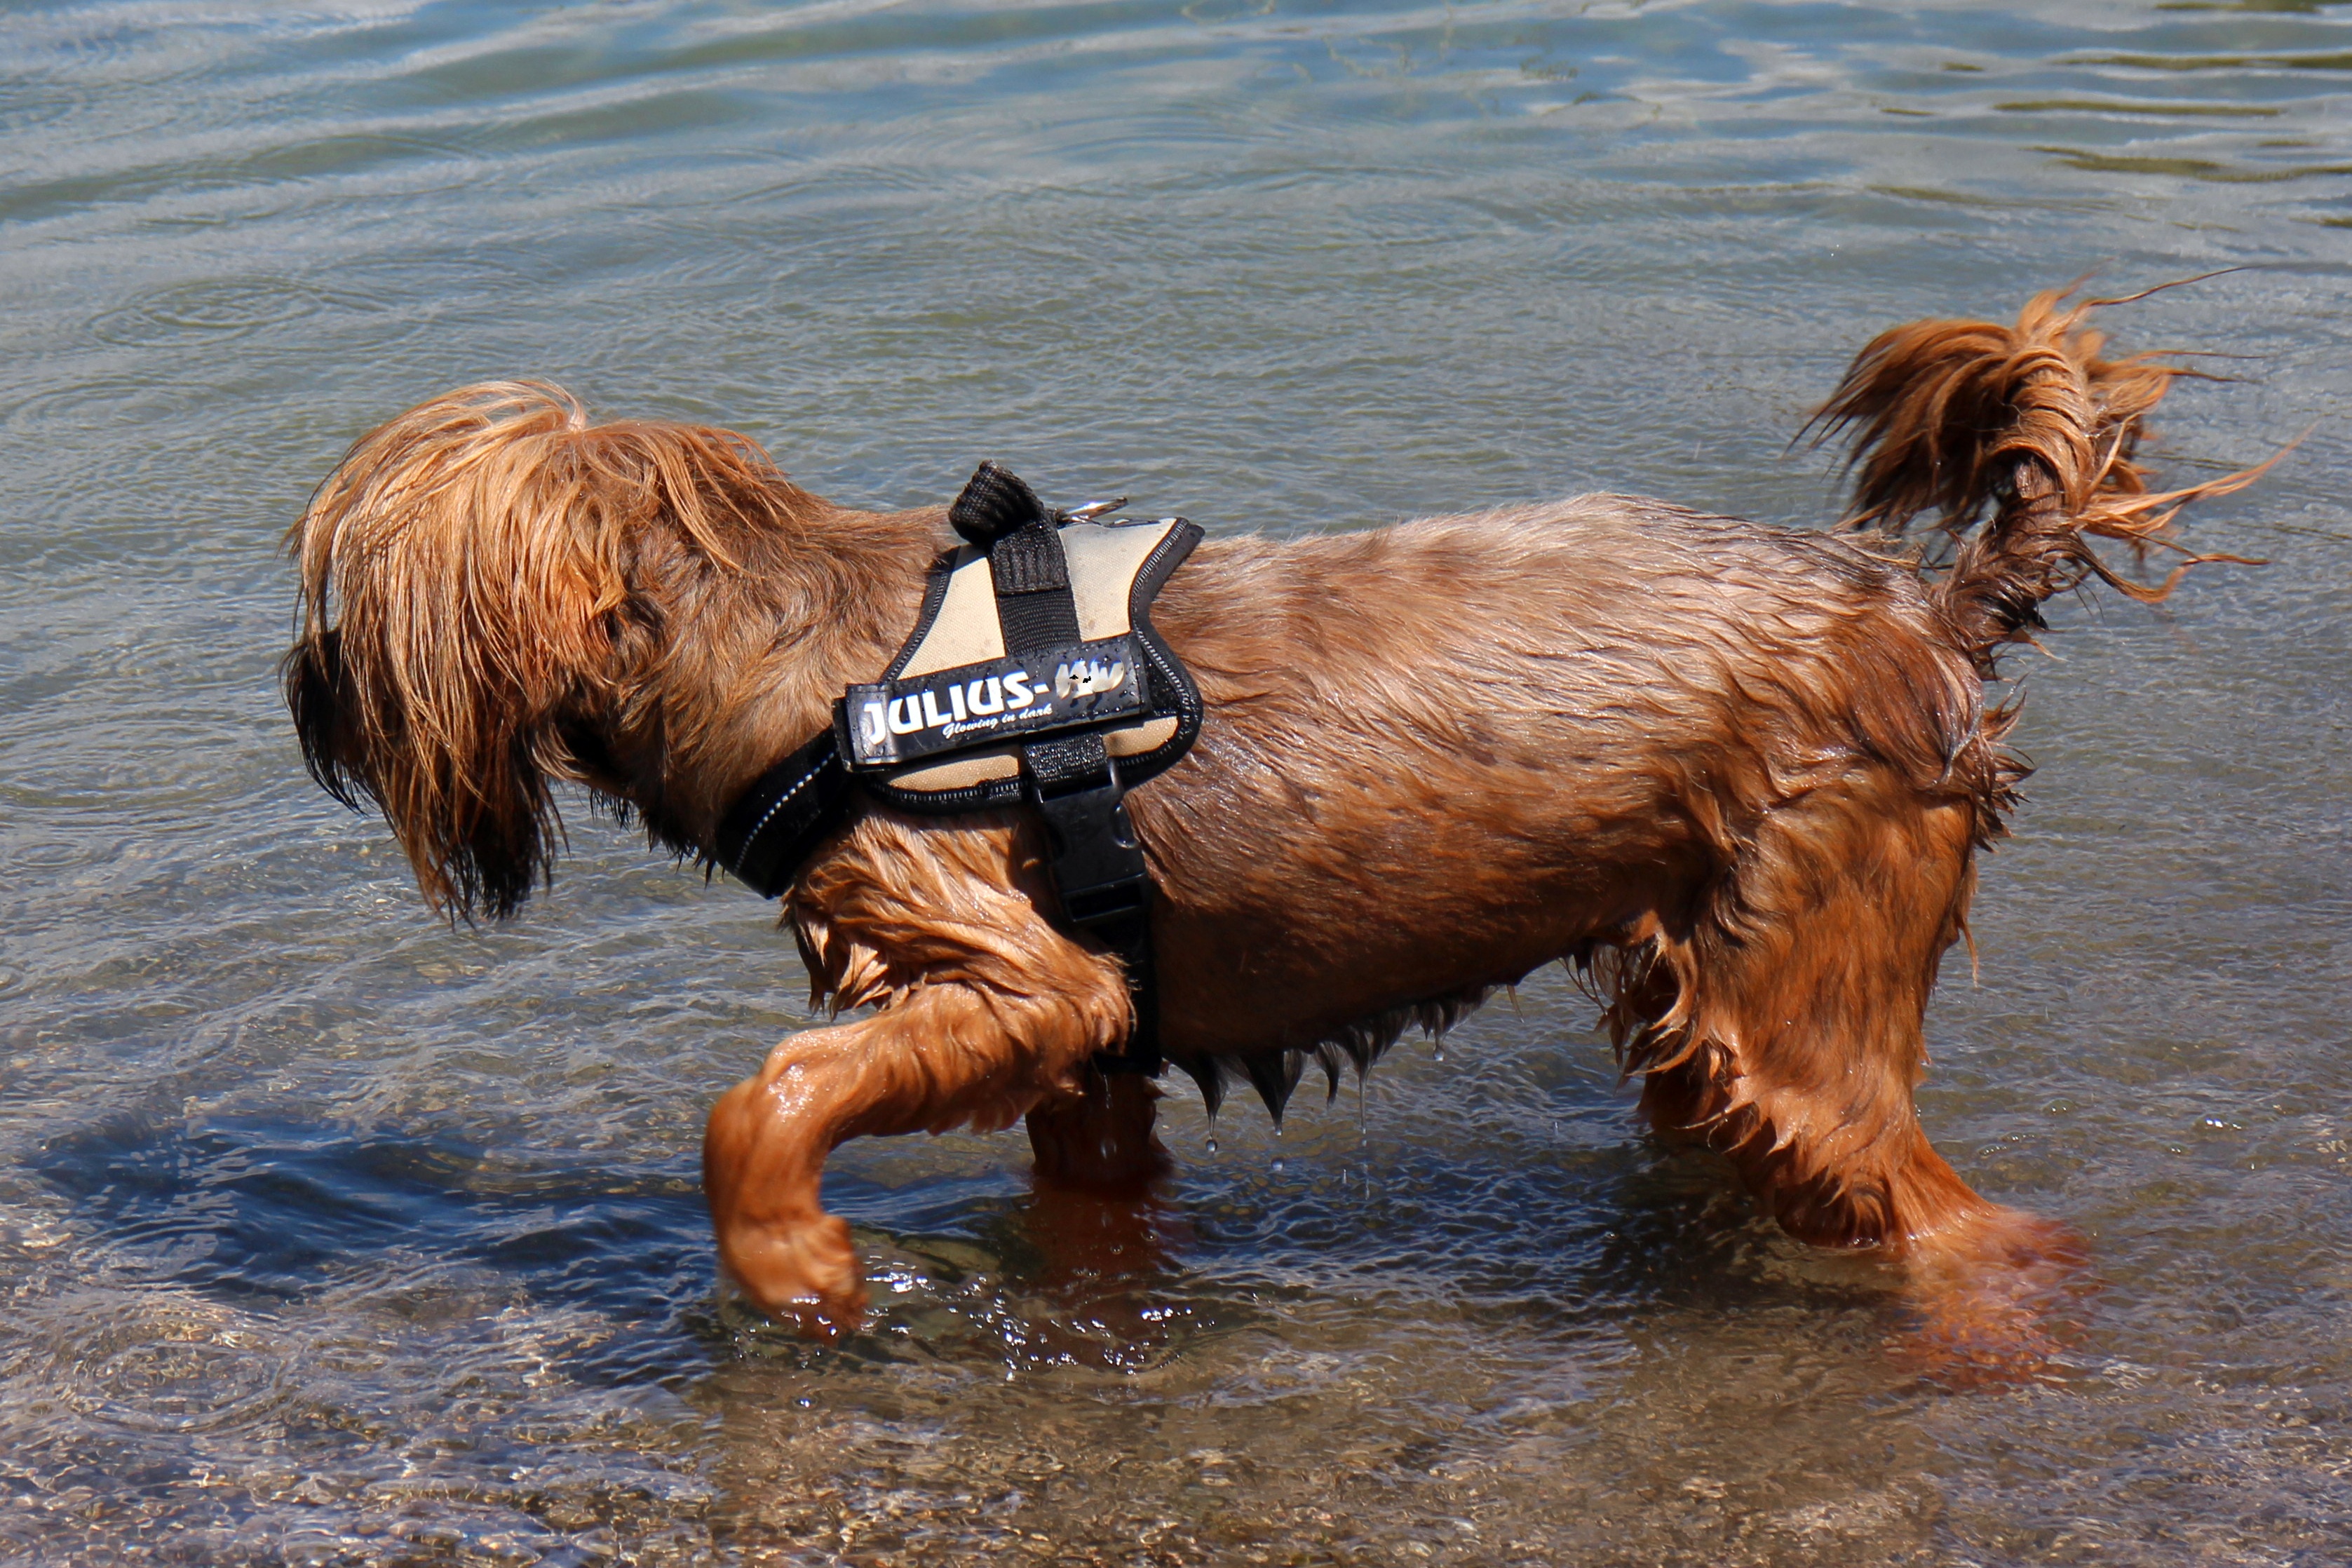
water, wet, dog, animal, swim, pet, mammal, vertebrate, waters, dog breed, setter, irish setter, dog like mammal, animal sports